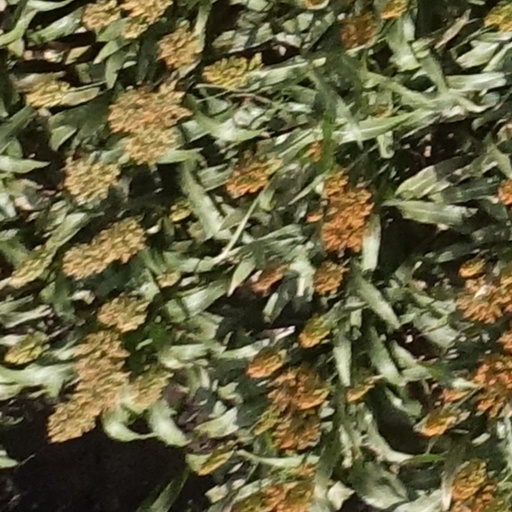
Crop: sorghum